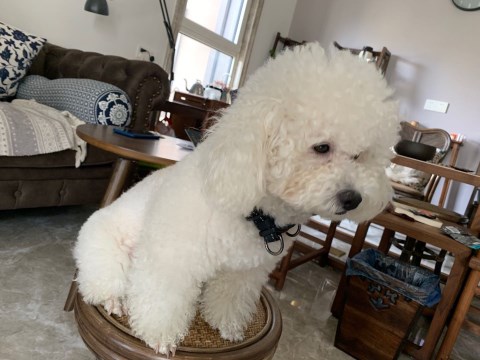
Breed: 3083-n000117-Bichon_Frise